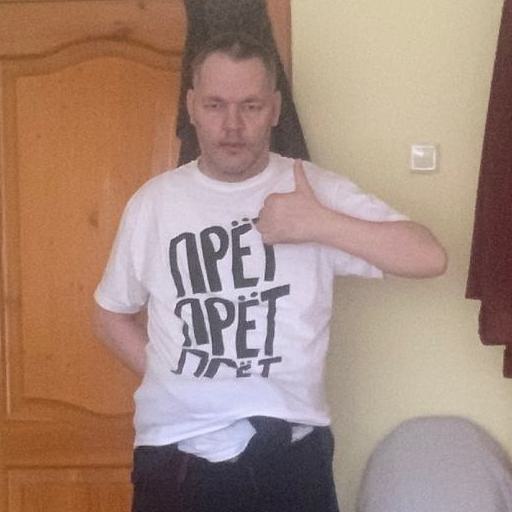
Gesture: like